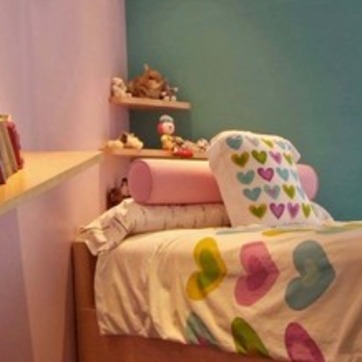
Material: fabric